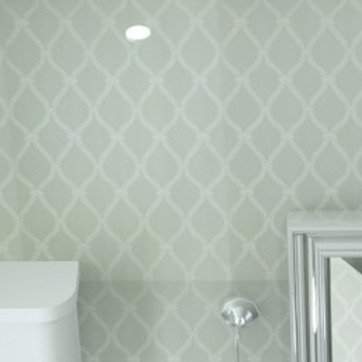
Material: wallpaper